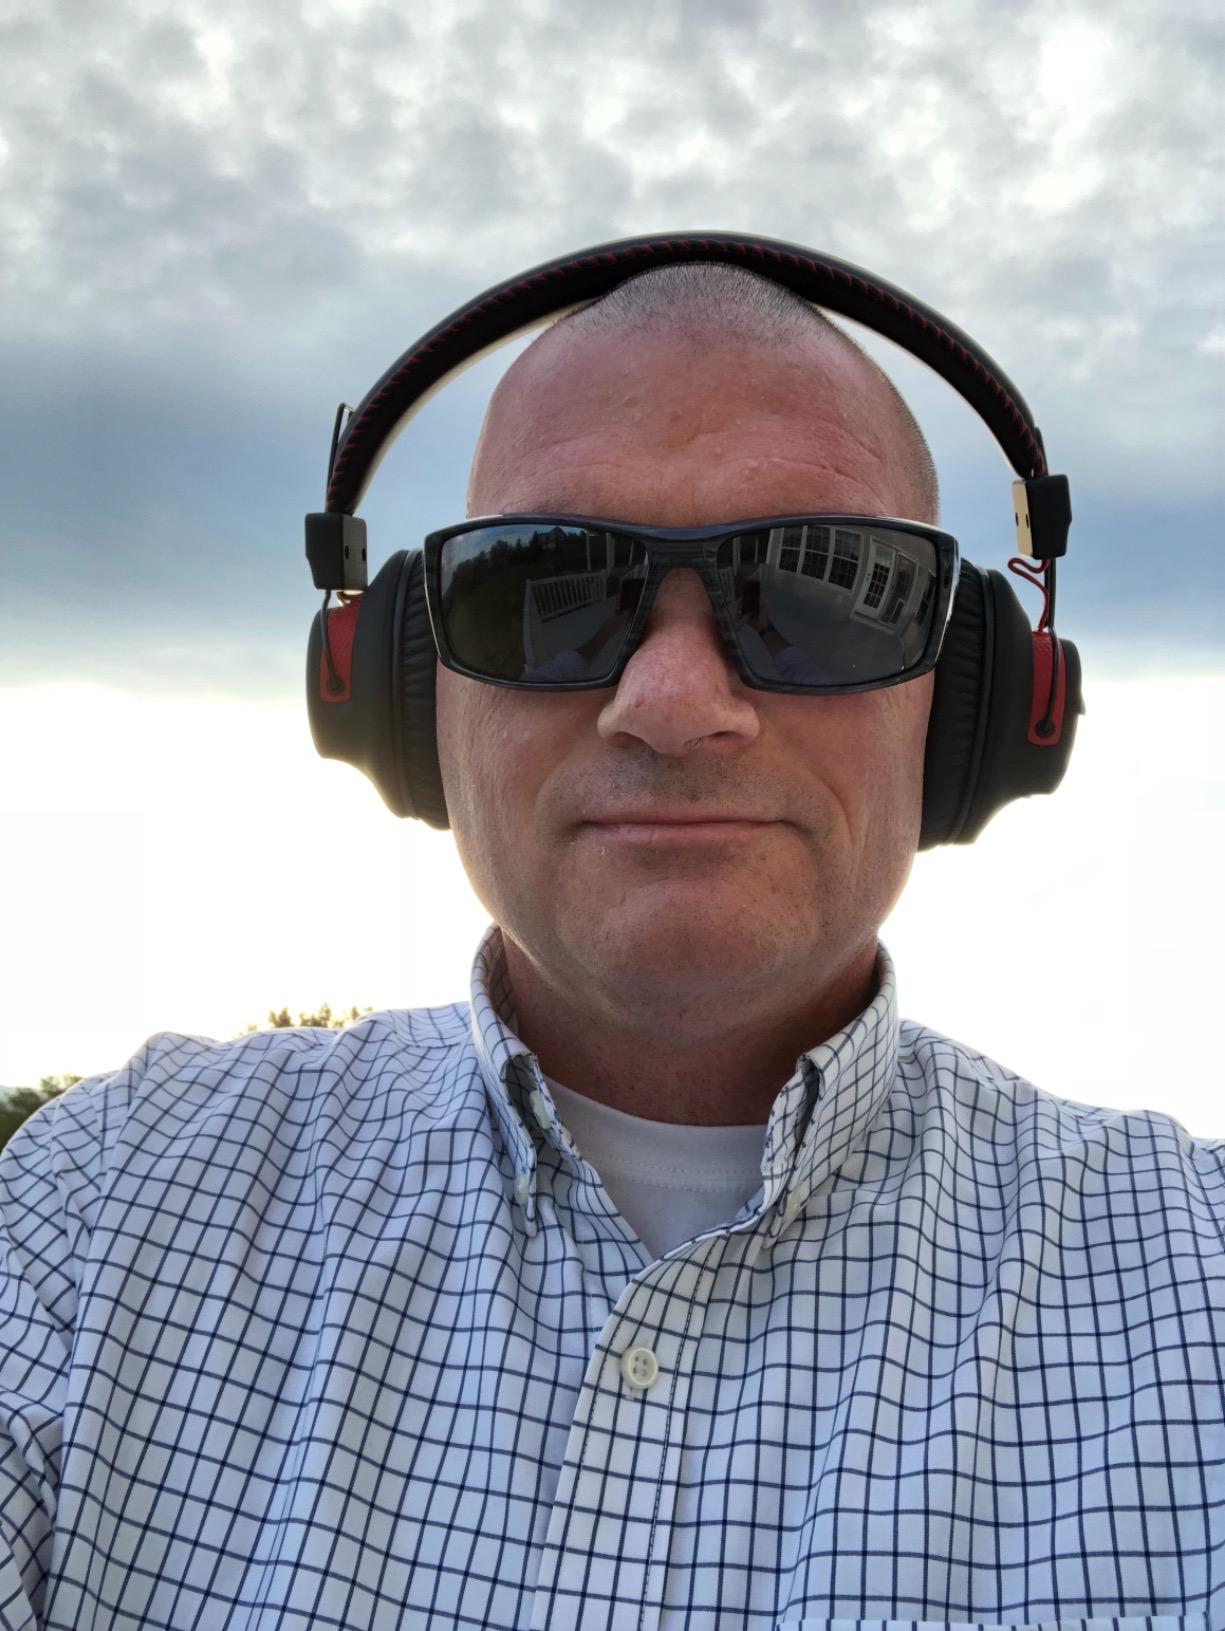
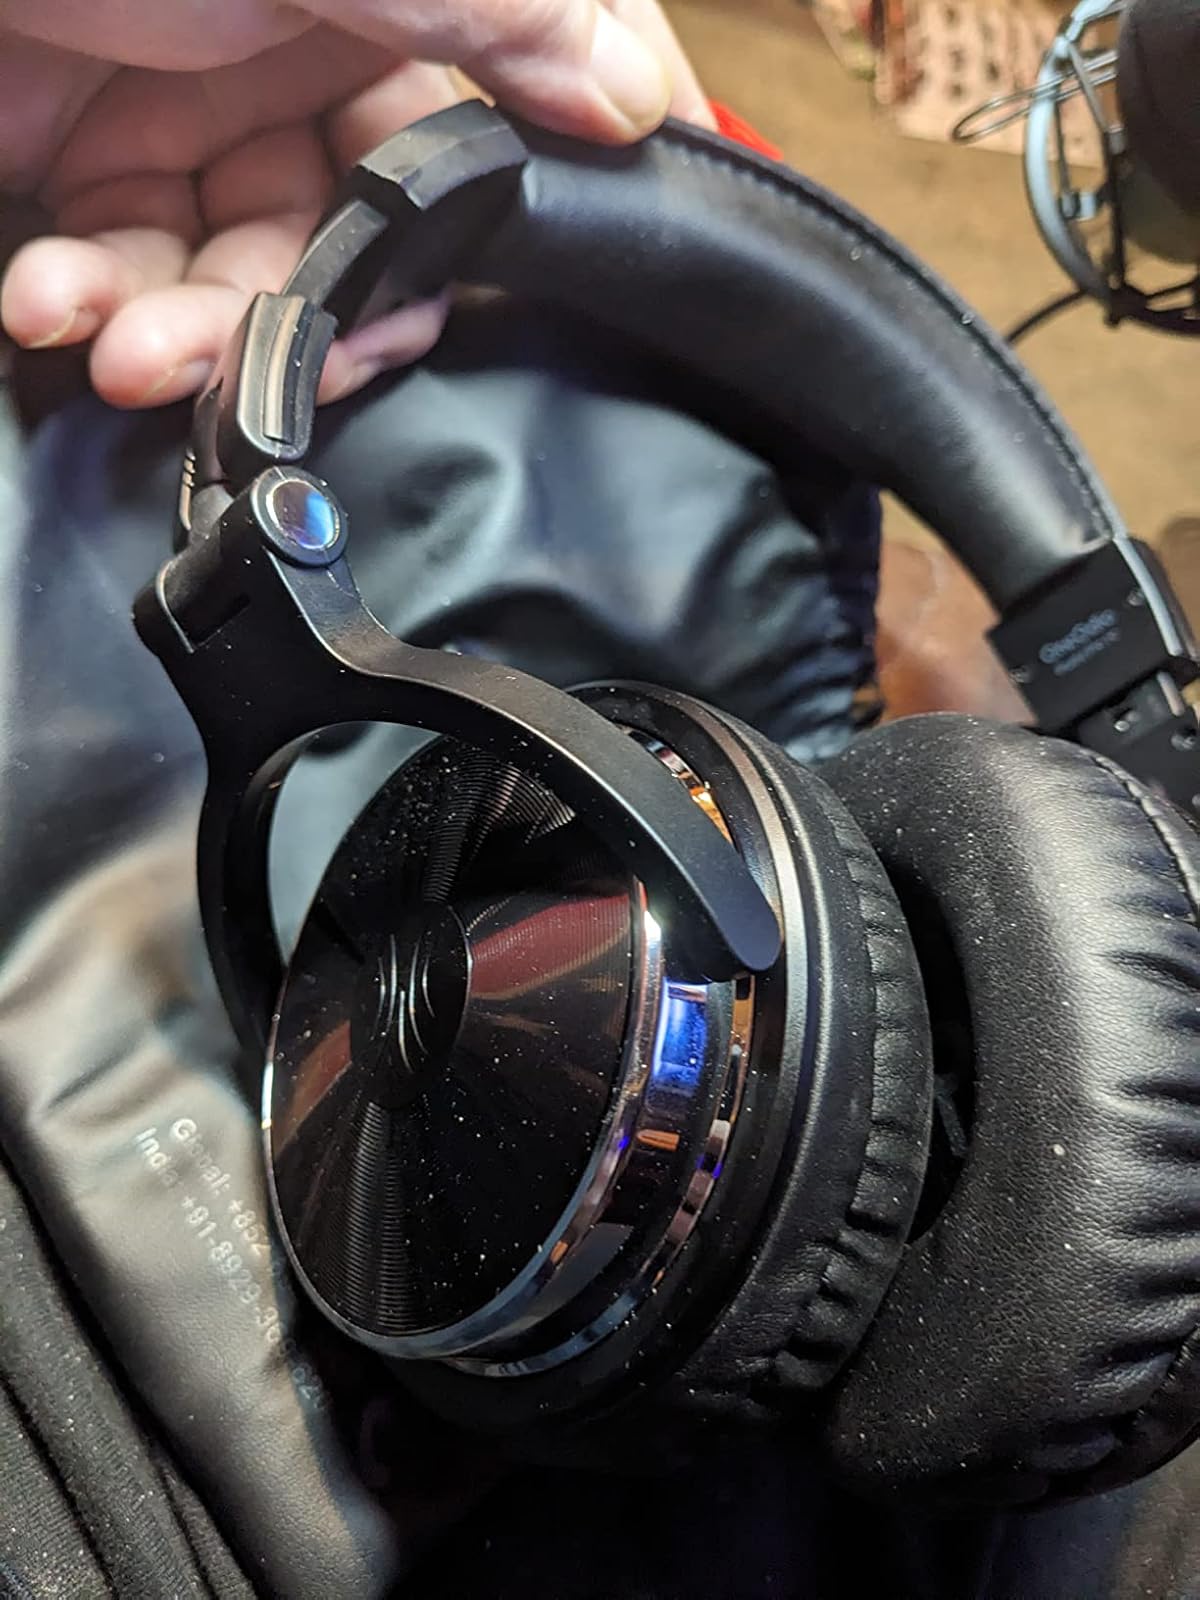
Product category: headphones
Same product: no